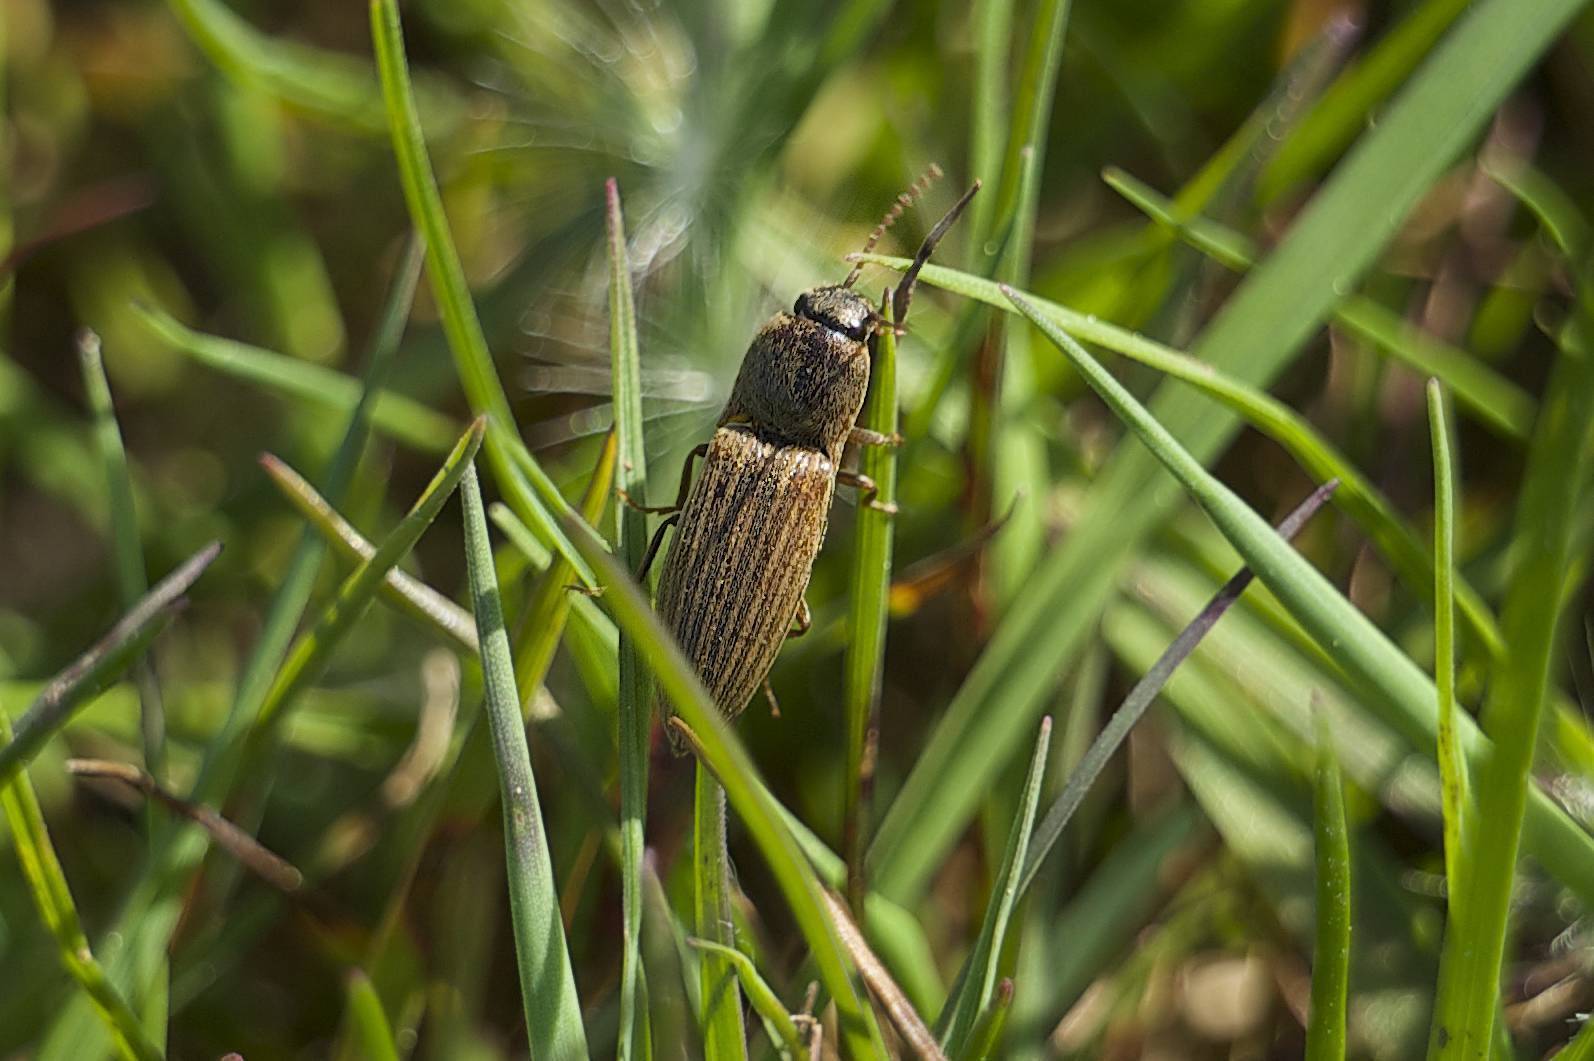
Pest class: clickbeetles_wireworms